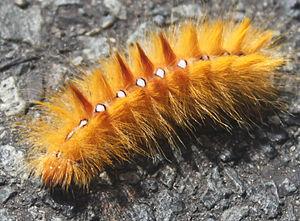
Chenille de la Noctuelle de l'érable (Acronicta aceris) Español: Oruga del sicamoro (Acronicta aceris) Magyar: Vadgesztenye szigonyosbagoly (Acronicta aceris): A lepke hernyója